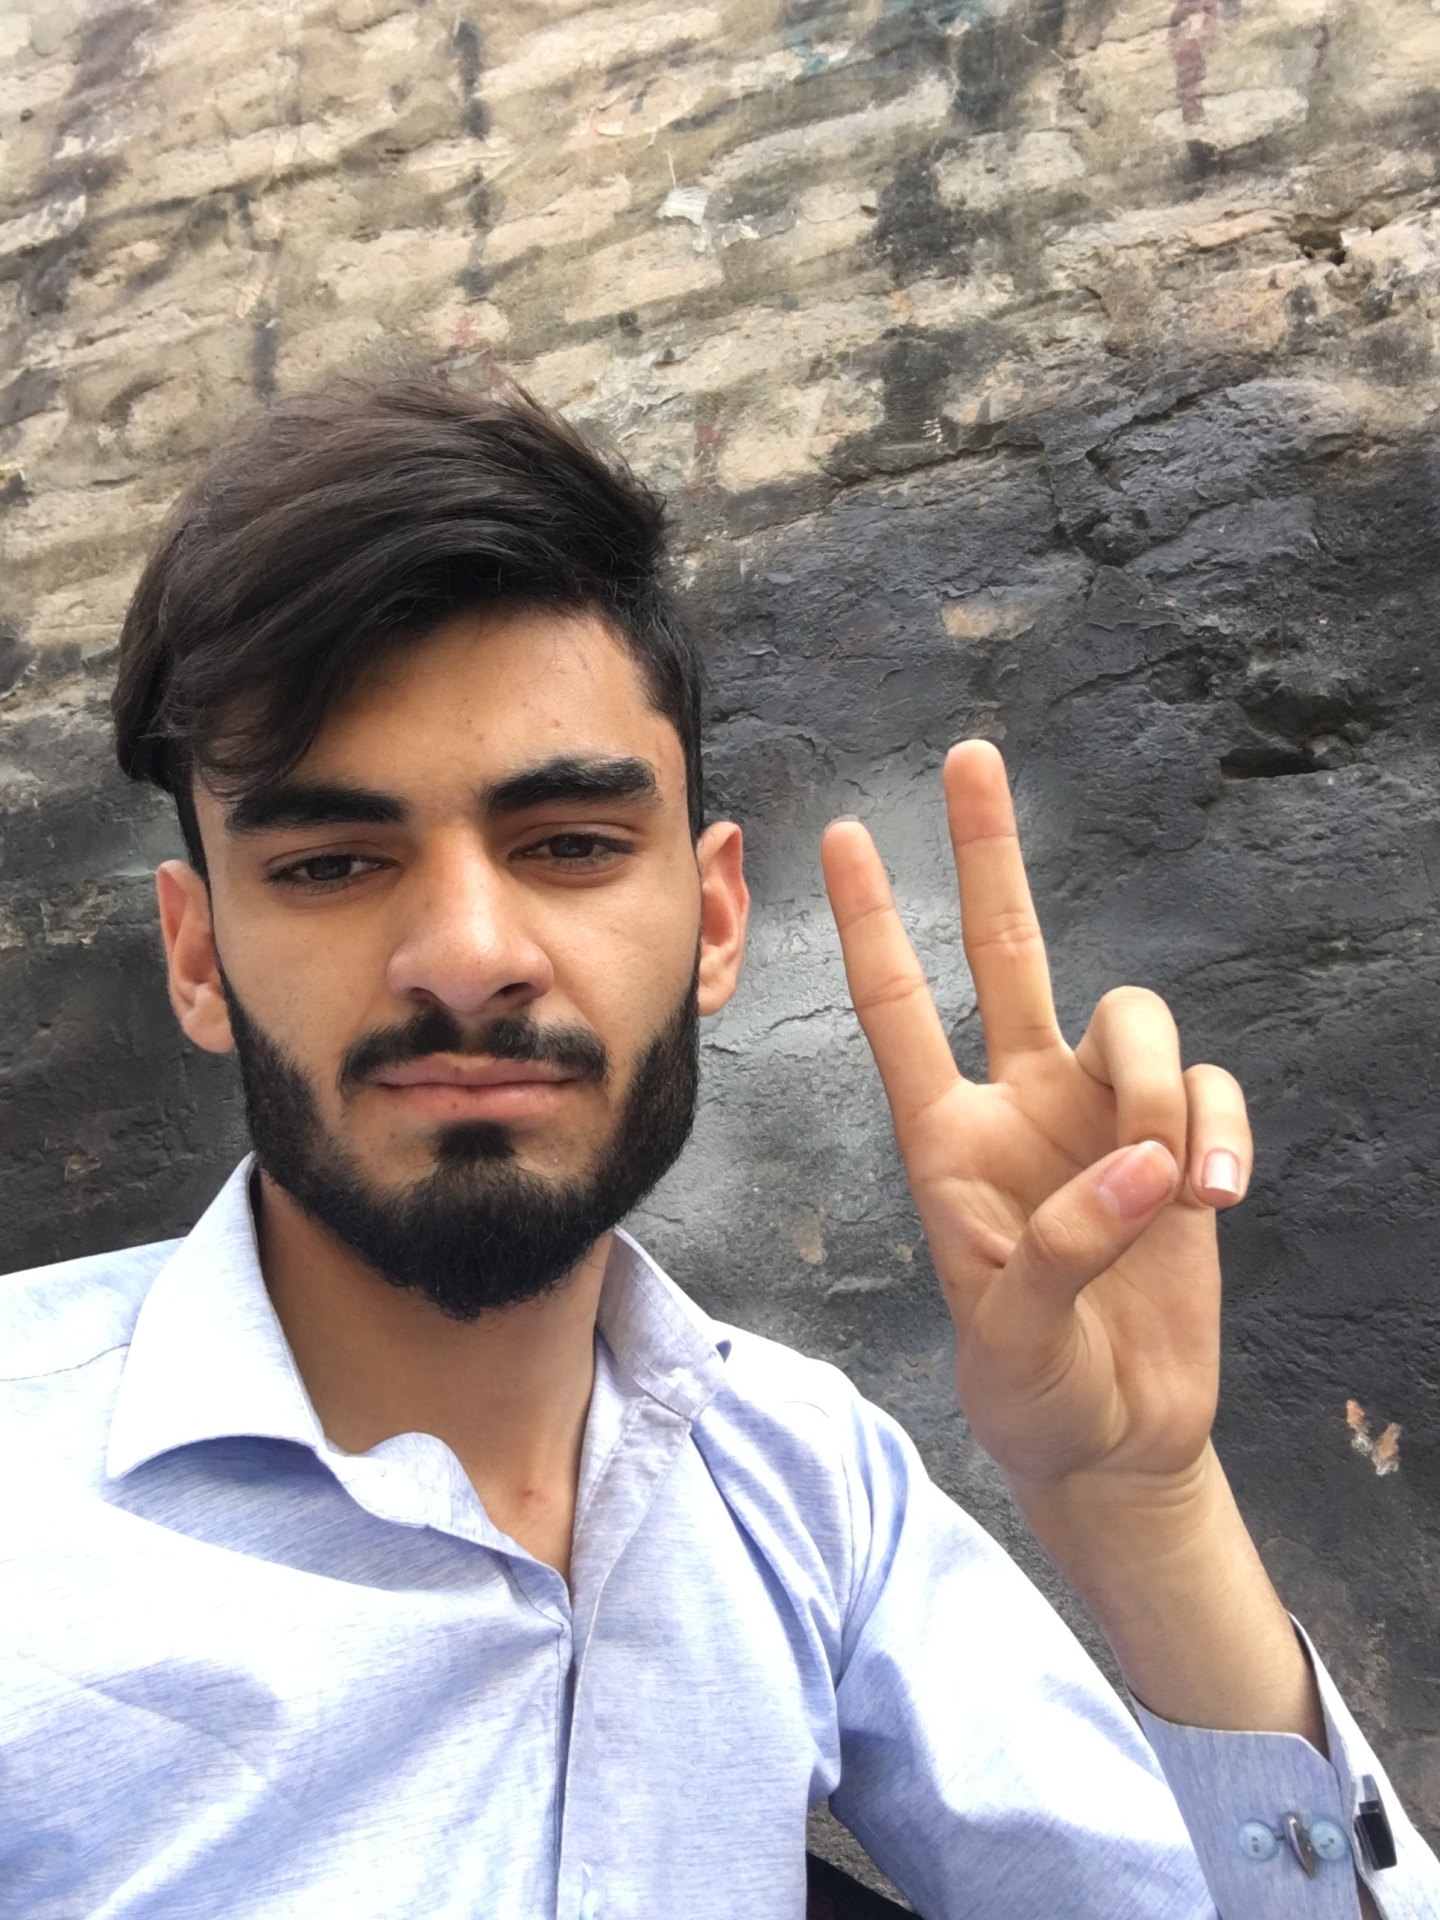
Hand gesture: peace